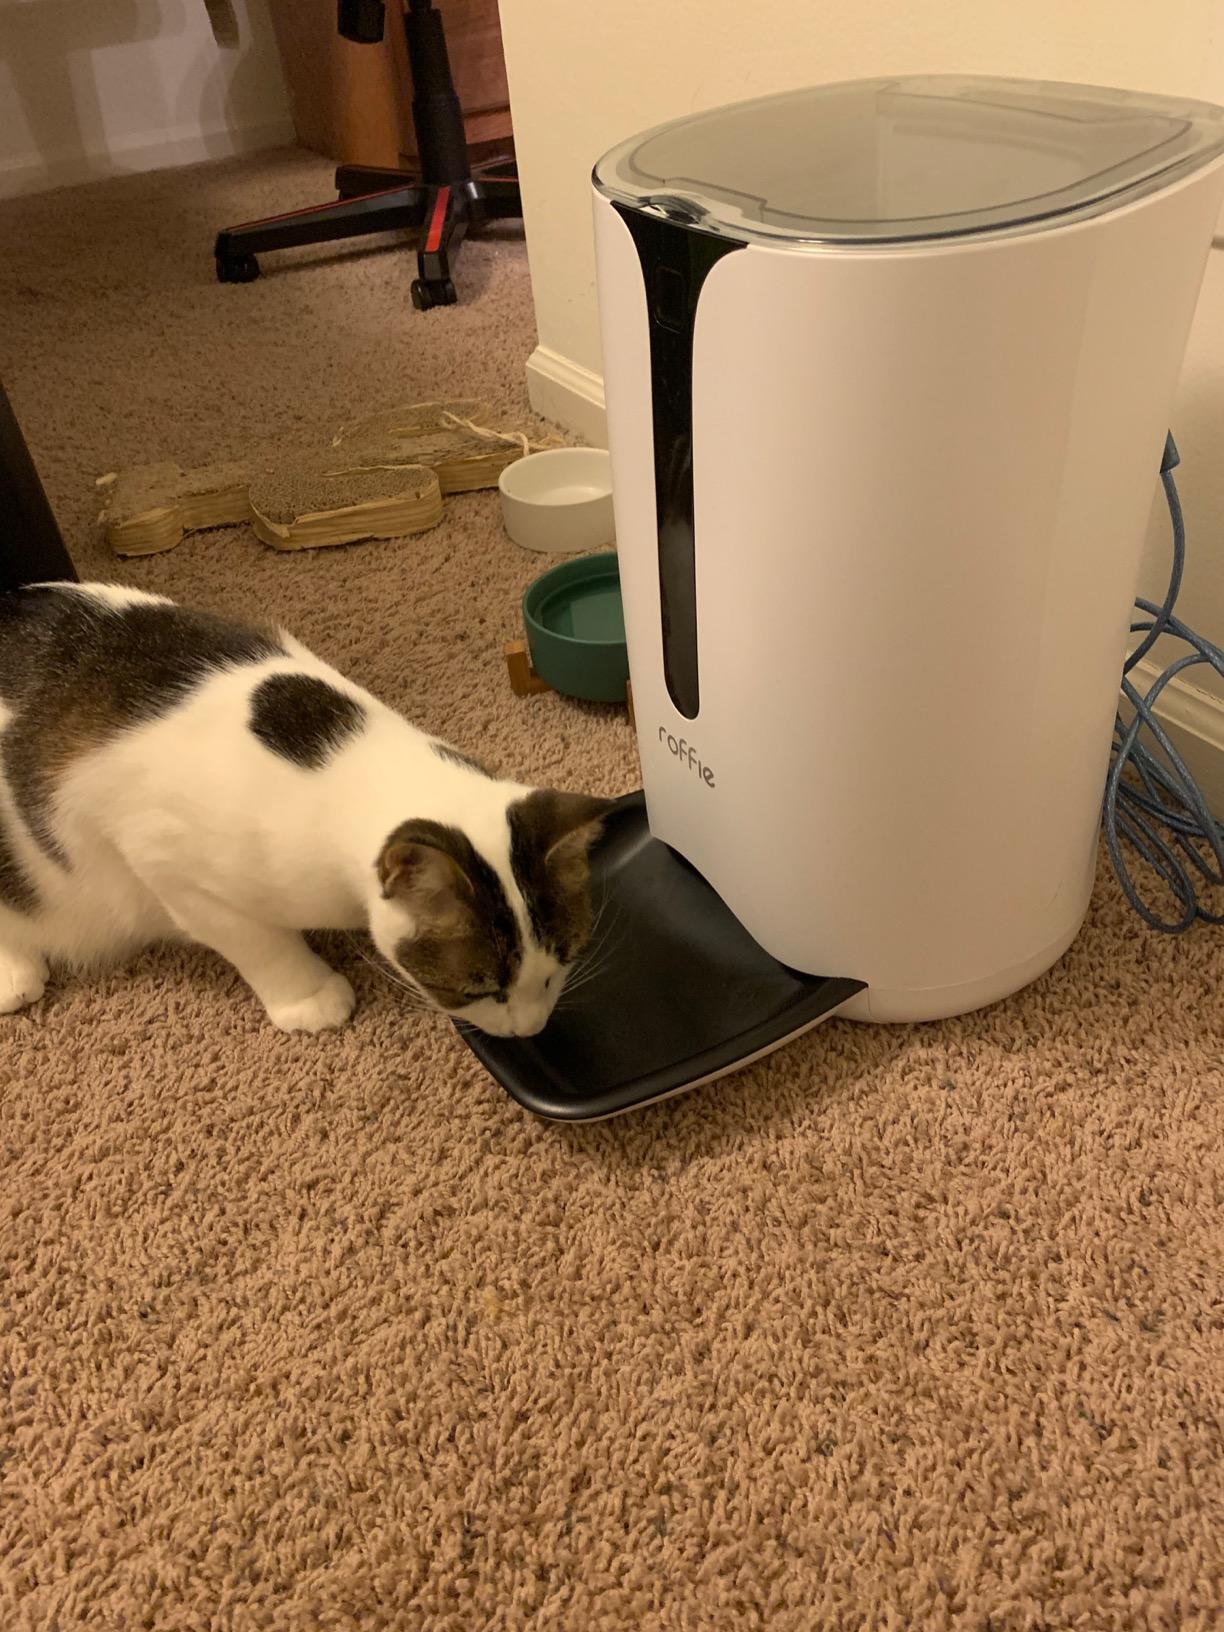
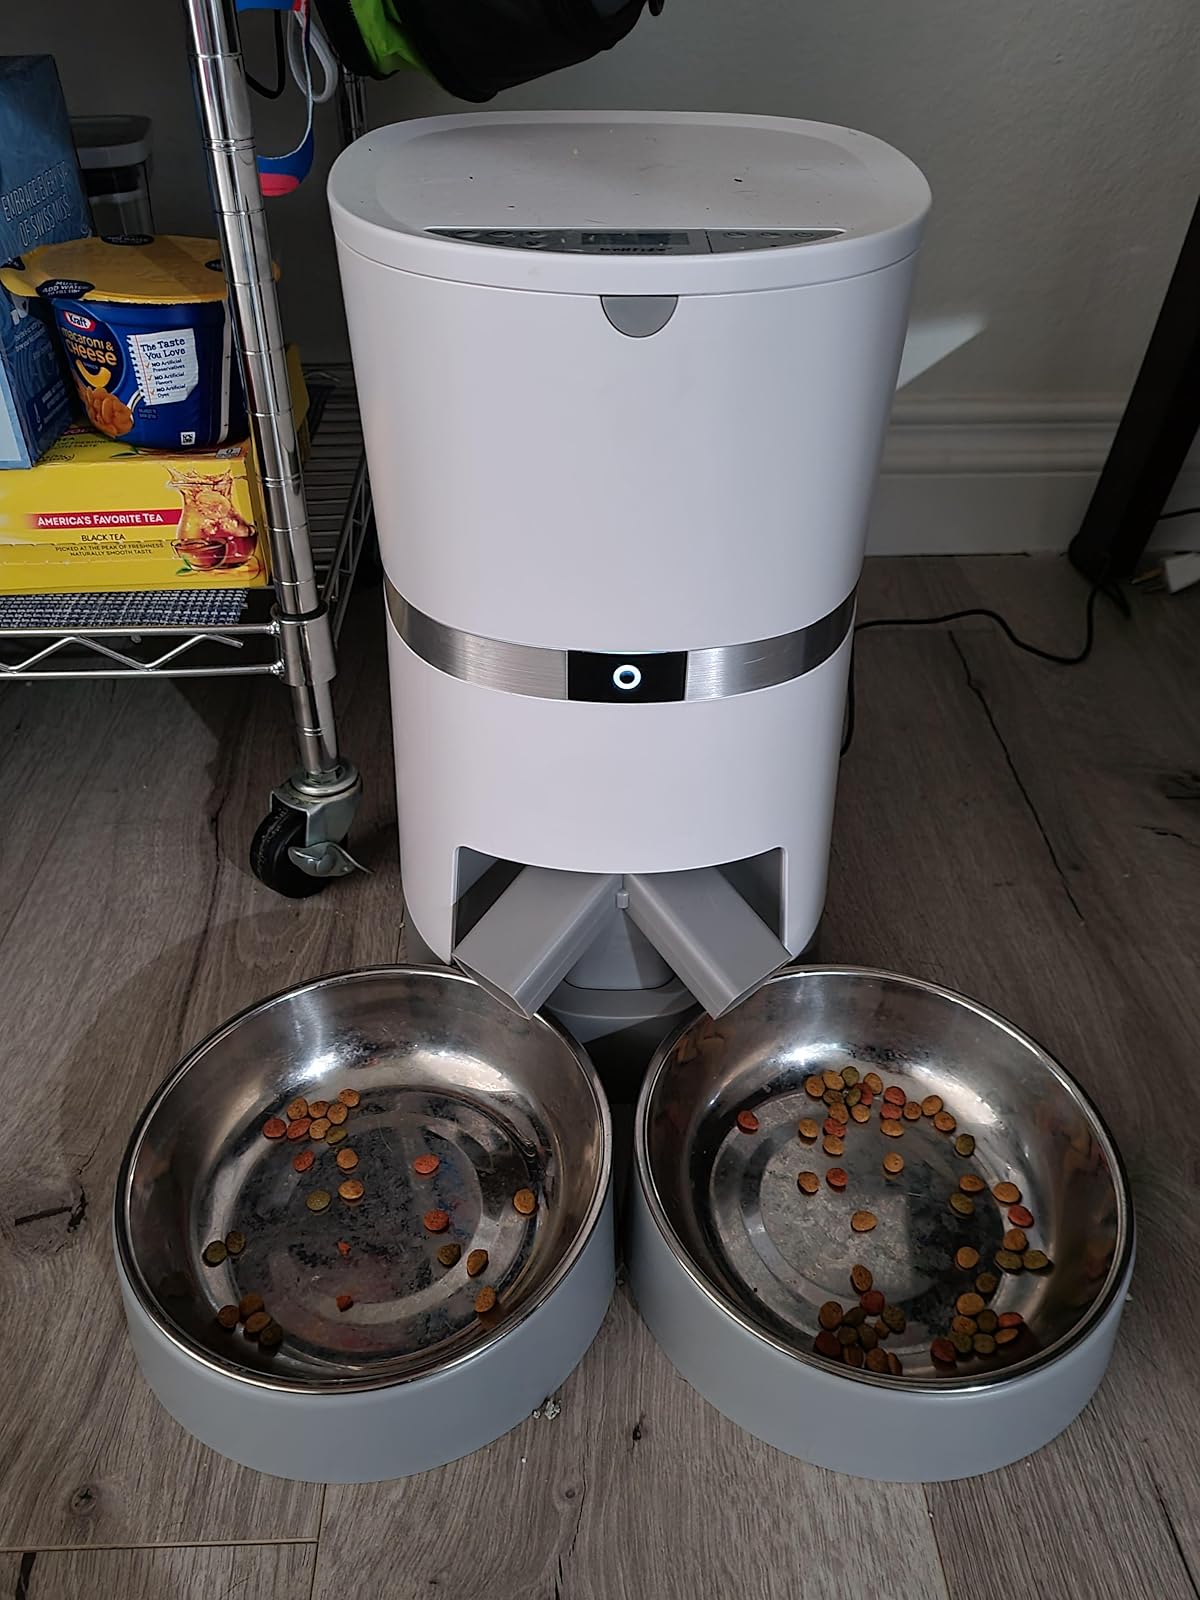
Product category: items_feeder
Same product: no